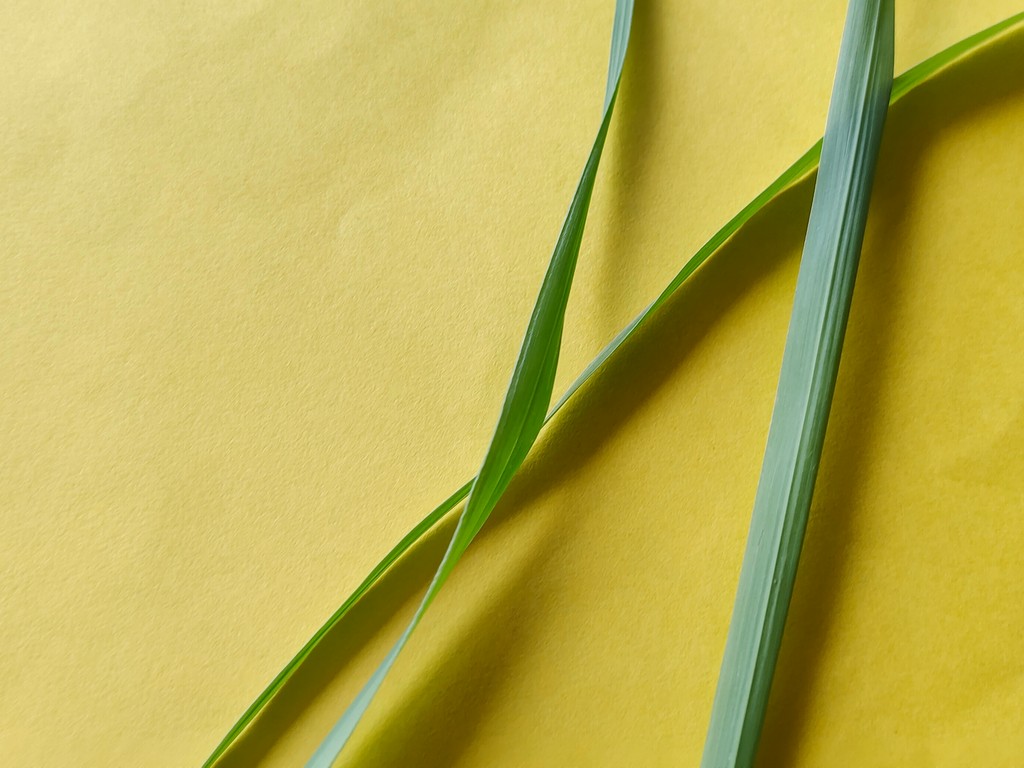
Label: Healthy